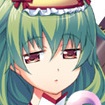
Portrait style: Anime Portrait